Francis II of the Two Sicilies

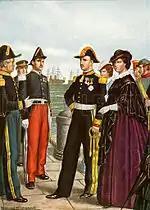
King Francis II of Naples and Queen Maria Sofia leave Gaeta of the Two Sicilies.

Meanwhile, the revolutionary parties were conspiring for the overthrow of the Bourbons in Calabria and Sicily, and Giuseppe Garibaldi was preparing for a raid in the south of Italy. A conspiracy in Sicily was discovered and the plotters punished with brutal severity, but Rosalino Pilo and Francesco Crispi, who had organised the movement, escaped execution. When Garibaldi landed at Marsala (May 1860) with his Expedition of the Thousand, he conquered the island with astonishing ease.